Sami Kuoppamäki

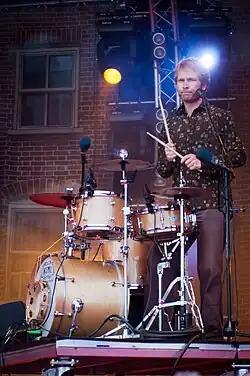
Sami Kuoppamäki playing for Samuli Putro's band at the 2011 Ilosaarirock festival.

Sami Kuoppamäki (born 1971) is a Finnish drummer who has been a very prolific jazz and popular music session musician after the break-up of his early-90s band, Kingston Wall. He played on the Von Hertzen Brothers album "Approach" in 2006 before rejoining the ex-Kingston Wall bassist Jukka Jylli in the band Zook. In 2017 he rejoined Von Hertzen Brothers, and as of 2023, is still recording and touring with them.